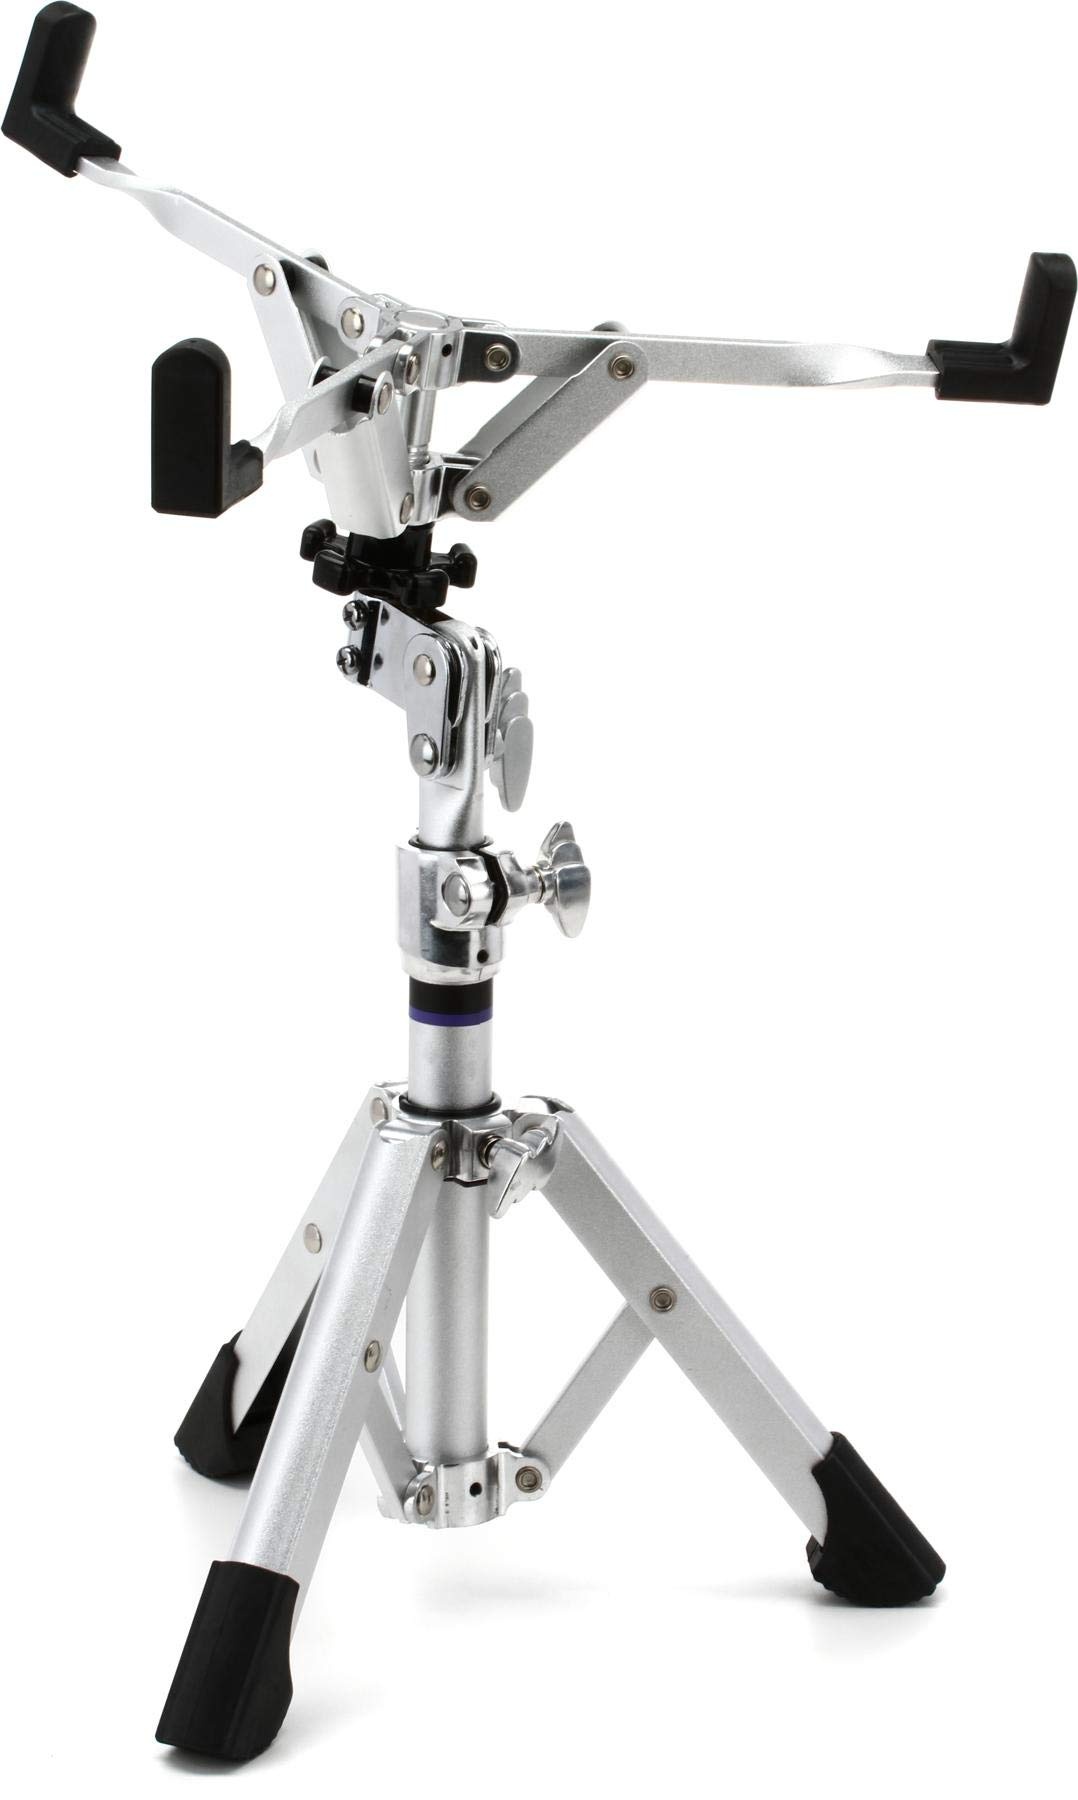
Yamaha Ss-3 Advanced Lightweight Aluminum Snare Stand, Black
Product Descriptionthis Advanced Lightweight Hardware Set Is The Result Of Research And Development Conducted With Artists And Designers Who Determined Just How Light A Hardware Stand Can Be Without Sacrificing The Durability And Strength Drummers Have Come To Expect From Yamaha Hardware.From The Manufacturerthis Advanced Lightweight Hardware Set Is The Result Of Research And Development Conducted With Artists And Designers Who Determined Just How Light A Hardware Stand Can Be Without Sacrificing The Durability And Strength Drummers Have Come To Expect From Yamaha Hardware.
Brand: Yamaha
Category: Arts & Entertainment > Hobbies & Creative Arts > Musical Instrument & Orchestra Accessories > Percussion Accessories > Percussion Stands